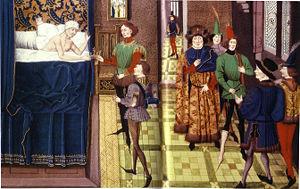
Mort de Dagobert (639). Chronique des empereurs, XVème siècle, Paris, bibliothèque de l'Arsenal.
Dagobert Iᵉʳ, né vers 602/605, mort le 19 janvier 638 ou 639, est un roi des Francs de la dynastie mérovingienne. Fils de Clotaire II, arrière-arrière-petit-fils de Clovis, il règne sur l'Austrasie de 623 à 632 et est roi des Francs de 629 à 639. Durant cette période, il a sa résidence le plus souvent autour de Paris, notamment à Clichy. Déjà affaibli sous Dagobert, le pouvoir monarchique passe entre les mains des maires du palais à partir de sa mort.